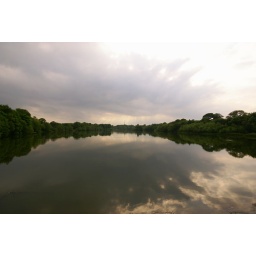
Nice bit of sky reflection in the water